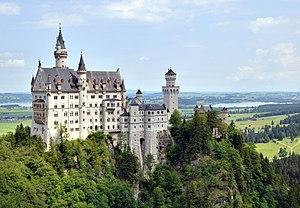
Le Château de Neuschwanstein, en Bavière (Allemagne). Italiano: Castello di Neuschwanstein, in Baviera, Germania. Македонски: Замокот Нојшванштајн во Баварија, Германија. Русский: Нойшванштайн Tiếng Việt: Lâu đài Neuschwanstein
Louis II de Bavière, né Louis Othon Frédéric Guillaume de Wittelsbach le 25 août 1845 à Munich et mort le 13 juin 1886 dans le lac de Starnberg, est le quatrième roi de Bavière, régnant de 1864 à 1886. Ses autres titres sont comte palatin, duc en Bavière, de Franconie et de Souabe.